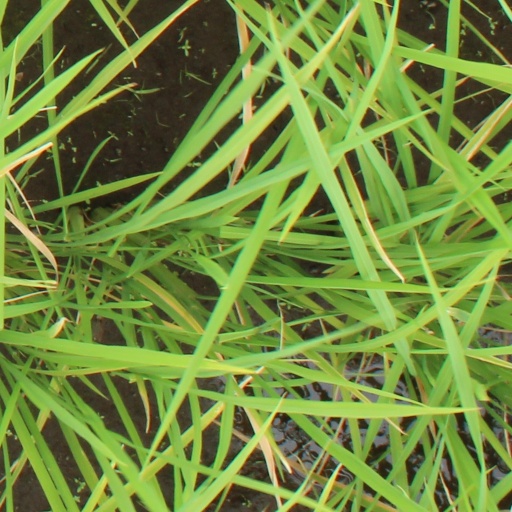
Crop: rice